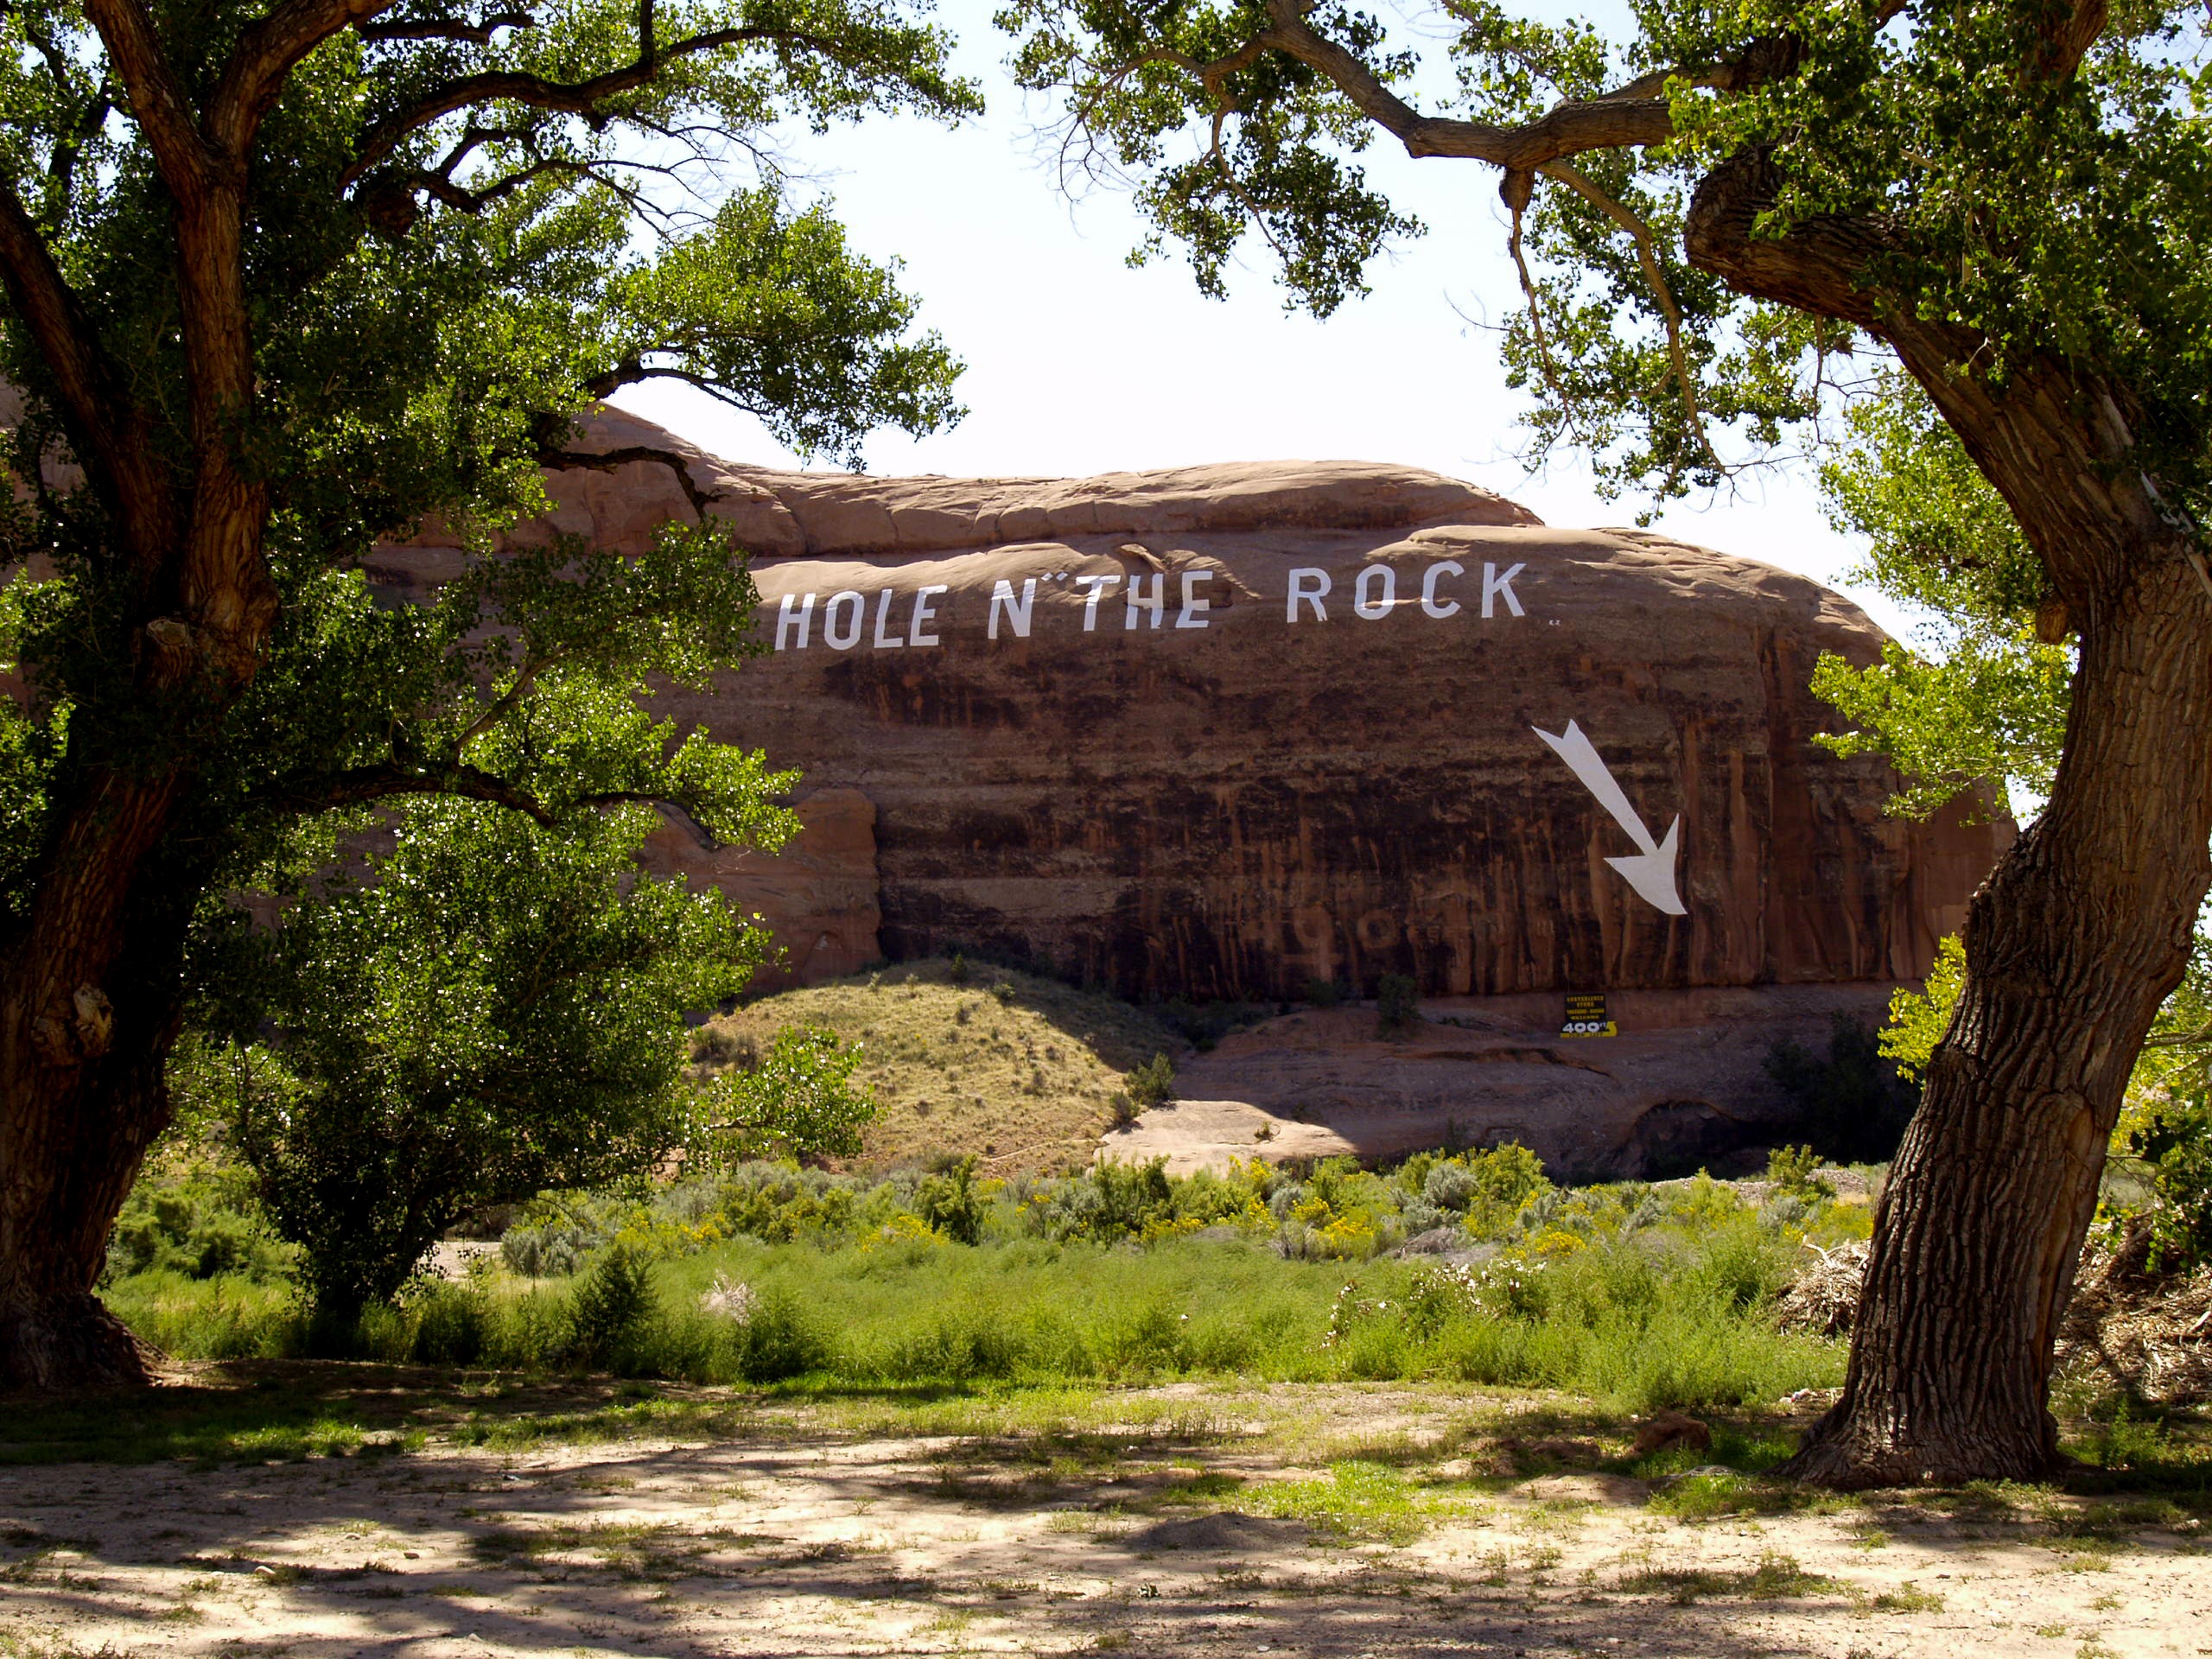
landscape, tree, nature, rock, desert, dry, red, scenery, usa, rock formation, garden, place of worship, erosion, arizona, ruins, hot, monastery, shrine, massive, tourist attraction, estate, hole in the rock, ancient history